Our World (1967 TV program)

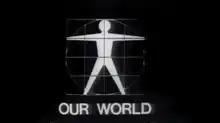
Title card

Our World was the first live multinational multi-satellite television production. National broadcasters from fourteen countries around the world, coordinated by the European Broadcasting Union (EBU), participated in the program. The two-hour event, which was broadcast on Sunday 25 June 1967 in twenty-four countries, had an estimated audience of 400 to 700 million people, the largest television audience up to that date. Four communications satellites were used to provide worldwide coverage. This broadcast was a technological milestone in television broadcasting.